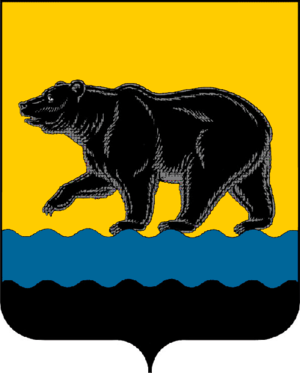
Ci-après la liste des villes de Russie dont la population était supérieure à 100 000 habitants au recensement de 2010. La capitale administrative des différents sujets fédéraux est indiquée en gras.
Nefteïougansk est une ville du district autonome des Khantys-Mansis, en Russie. Sa population s'élevait à 125 850 habitants en 2014. Nefteïougansk a été bâtie près d'un des plus grands gisements de pétrole de Russie.